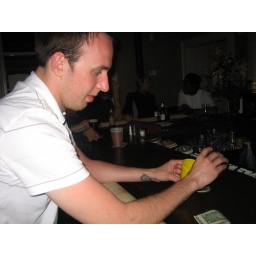
in savannah bartenders will give you a plastic cup for your jameson...